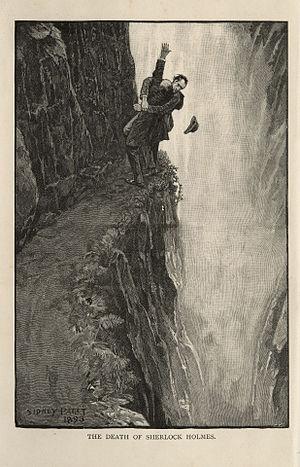
Le concept de continuité rétroactive désigne une altération de faits établis dans une œuvre de fiction antérieure par l'apport de nouveaux éléments explicatifs. Ce genre de procédé est utilisé pour rester fidèle au canon d'un univers de fiction, dans un but explicatif ou amélioratif.
Les chutes du Reichenbach sont une série de chutes d'eau sur le Reichenbach, un affluent de l'Aar, près de Meiringen dans le canton de Berne en Suisse.
Le Dernier Problème, est l'une des cinquante-six nouvelles d'Arthur Conan Doyle mettant en scène le détective Sherlock Holmes. Elle est parue pour la première fois dans la revue britannique Strand Magazine en décembre 1893, avant d'être regroupée avec d'autres nouvelles dans le recueil Les Mémoires de Sherlock Holmes.
Le professeur James Moriarty est un personnage de fiction, connu pour être le plus redoutable ennemi de Sherlock Holmes. Considéré comme l'un des premiers génies du mal de la littérature, Moriarty est un cerveau criminel que Holmes décrit comme le « Napoléon du crime ». Arthur Conan Doyle, le créateur de Sherlock Holmes, reprit cette expression de Robert Anderson, un détective de Scotland Yard qui désignait par ce surnom Adam Worth, considéré comme un modèle vivant de Moriarty.
Arthur Conan Doyle, né Arthur Ignatius Conan Doyle le 22 mai 1859 à Édimbourg et mort le 7 juillet 1930 à Crowborough, est un écrivain et médecin britannique. Conan est l'un de ses prénoms et Doyle son nom de famille. Il doit sa célébrité à ses romans et nouvelles mettant en scène le détective Sherlock Holmes — considérés comme une innovation majeure du roman policier — et le professeur Challenger. Cet écrivain prolifique a également été l'auteur de livres de science-fiction, de romans historiques, de pièces de théâtre, de poésies et d'œuvres historiques.